Lorenzo Colombo (racing driver)

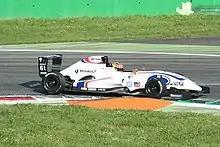
Colombo racing in the 2018 Formula Renault Eurocup

In 2018 Colombo made his debut in the Formula Renault Eurocup for JD Motorsport. He scored two pole positions and finished 6th in the standings.